Myocardial infarction

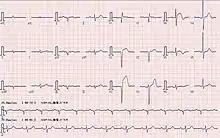
ECG: AMI with ST elevation in V2-4

Electrocardiograms (ECGs) are a series of leads placed on a person's chest that measure electrical activity associated with contraction of the heart muscle. The taking of an ECG is an important part of the workup of an AMI, and ECGs are often not just taken once but may be repeated over minutes to hours, or in response to changes in signs or symptoms.